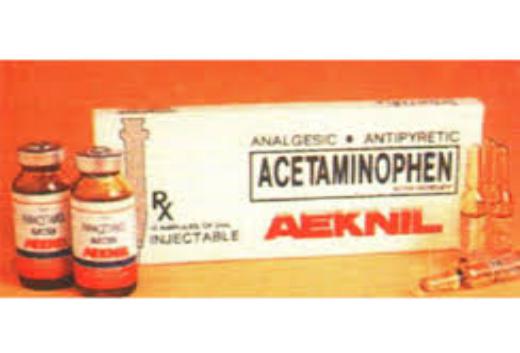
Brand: aeknil
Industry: Medical